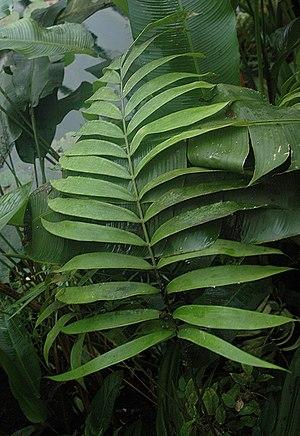
Zamia roezlii est une espèce de cycadophytes, de la famille des Zamiaceae. Elle pousse en Colombie et en Équateur.